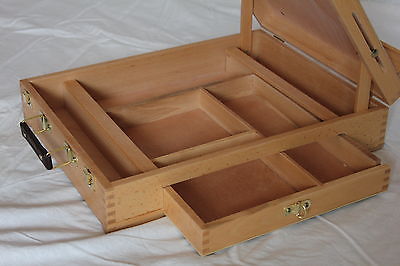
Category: table